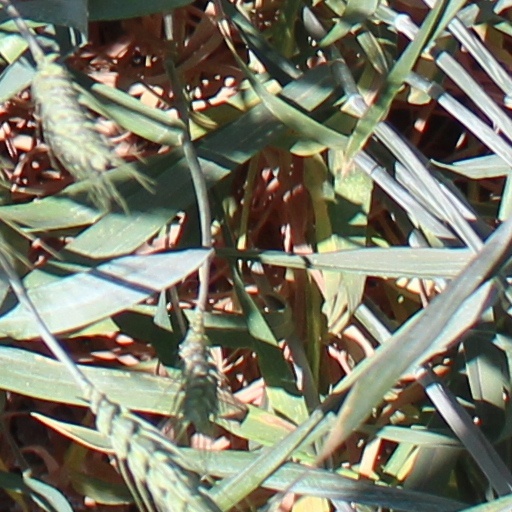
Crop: wheat